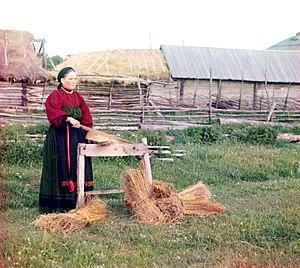
Collection des curiosités remarquables de l'Empire russe par Prokoudine-Gorski est une des premières collections au monde de photographies en couleurs. Elle constitue un patrimoine unique pour les peuples de l'ancien Empire russe et pour toute l'humanité. Son créateur est le célèbre inventeur russe Sergueï Prokoudine-Gorski. Mais il faut remarquer que l'exécution effective de nombreuses photos est due à ses collaborateurs.